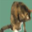
Label: cat